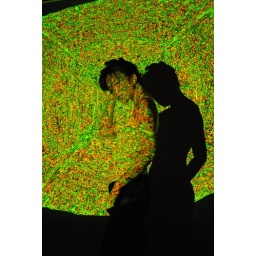
this picture was taking in front of a projector using a computer screen show.